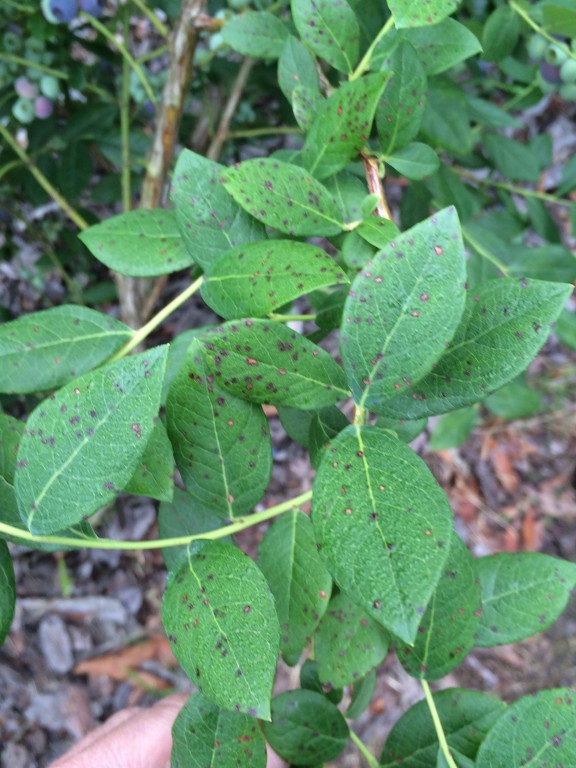
Plant: Blueberry
Disease: blueberry rust